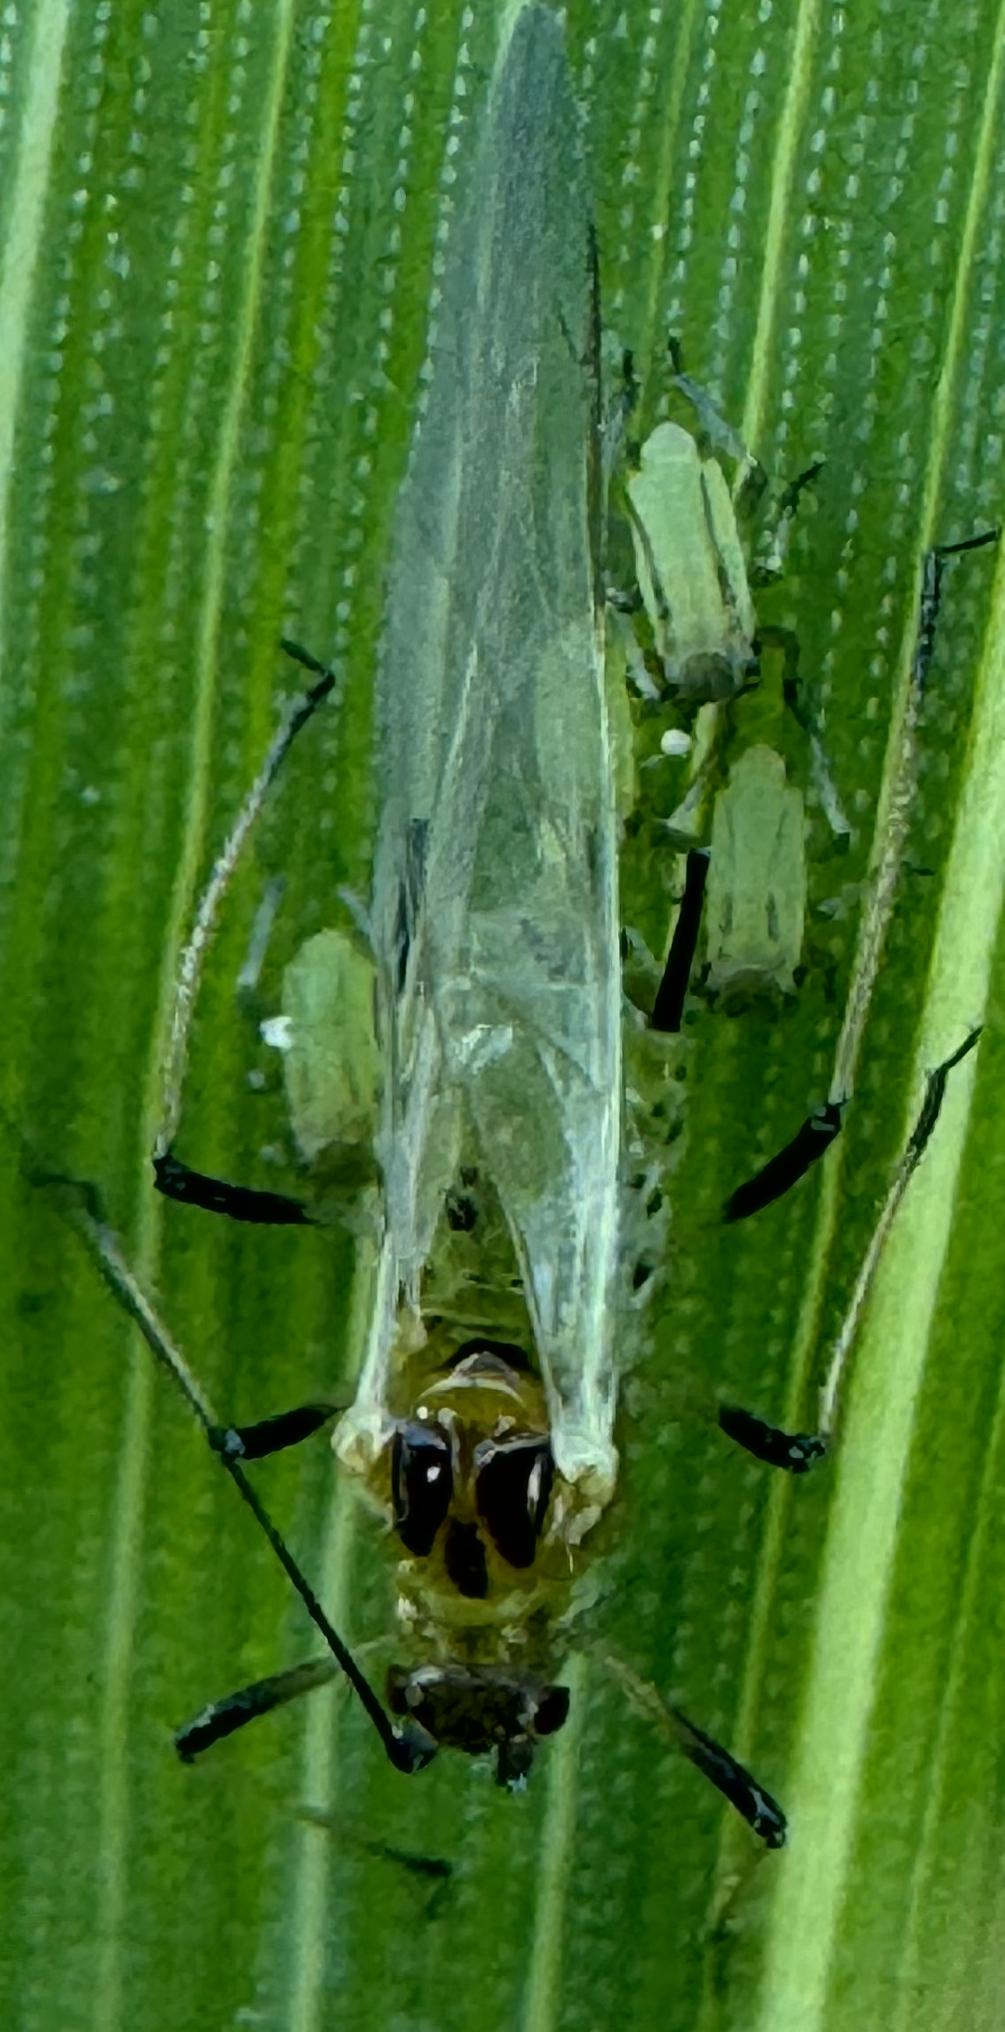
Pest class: english_grain_aphid